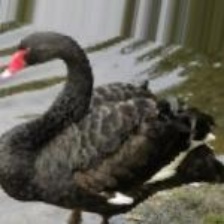
Species: BLACK SWAN
Scientific name: CYGNUS ATRATUS
ImageNet parent category: black_swan